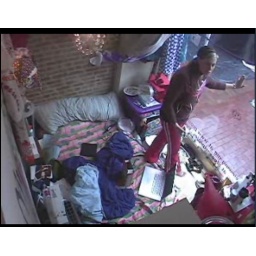
sunday in the box means not making up the bed alll dayyy!